The Timekeeper

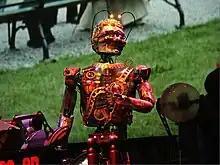
The Timekeeper animatronic at Disneyland Paris.

After guests entered the Theatre, Timekeeper (voiced by Robin Williams) came to life and had Nine-Eye prepared for the journey through Time. Timekeeper then turned on the Machine for its first use, then watched from his control panel as Nine-Eye was thrust back to the Jurassic age period in Earth's history. She narrowly escaped a hungry Allosaurus as Timekeeper sent her to the last great ice age about 12,000 years ago. As she started freezing up, Timekeeper sent her to 1450, for what should have been a demonstration of Johannes Gutenberg's Printing Press.